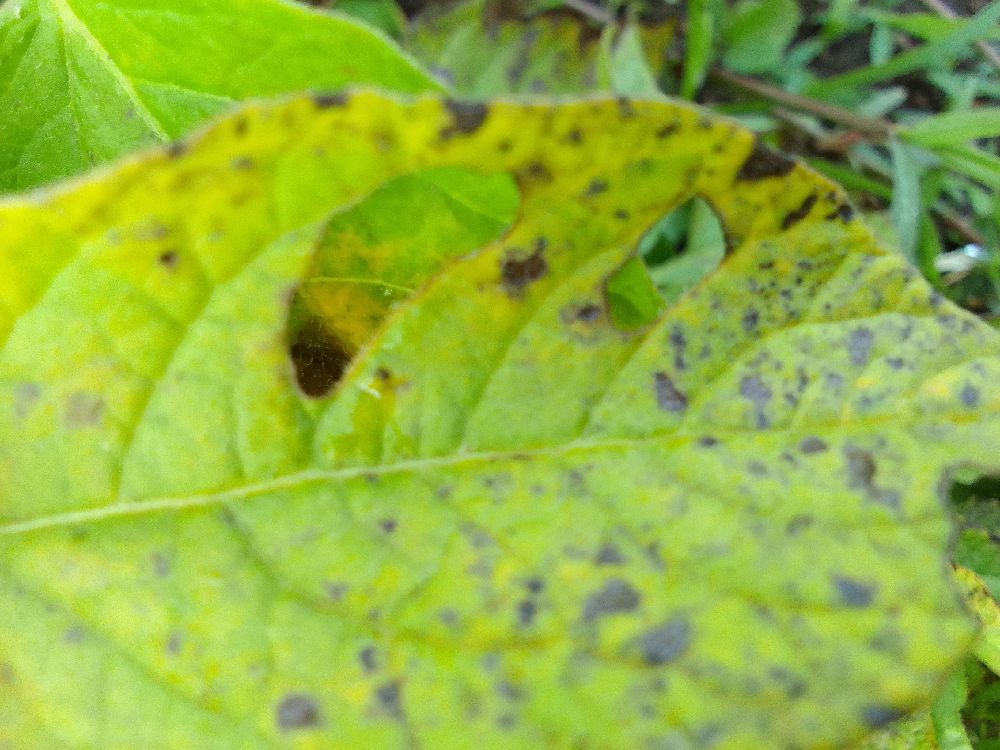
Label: Early blight